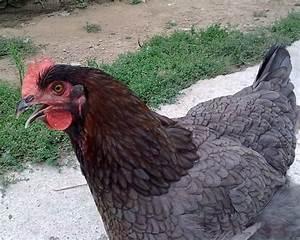
chicken